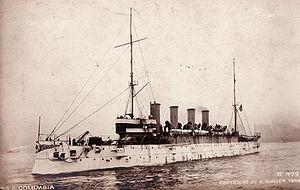
La crise de Saint-Domingue se réfère à un incident en 1904 impliquant la République dominicaine de Carlos Morales Languasco et les États-Unis. Après la mort d'un marin de l'USS Yankee le 1ᵉʳ février, la marine des États-Unis et le corps des Marines lancent une expédition punitive couronnée de succès contre la ville de Saint-Domingue.